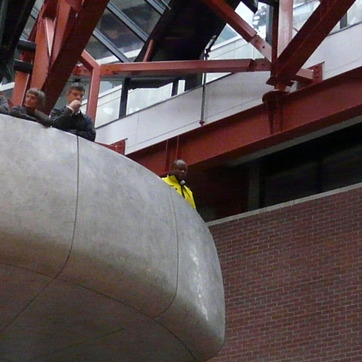
Material: plastic